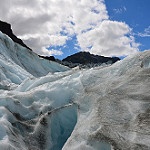
Label: glacier